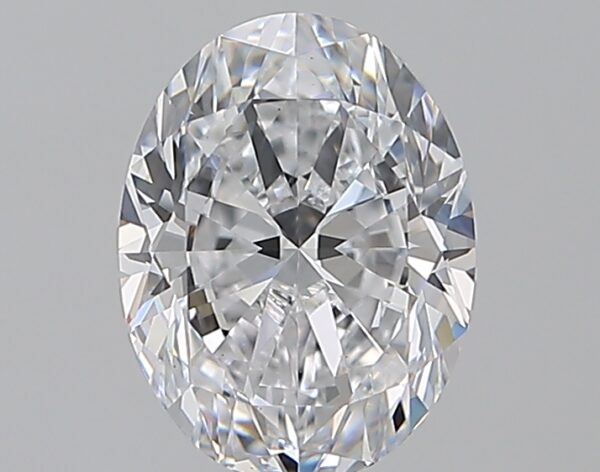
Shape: oval
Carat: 1.7
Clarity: VS1
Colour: D
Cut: VG
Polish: EX
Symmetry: EX
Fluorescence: F
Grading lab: GIA
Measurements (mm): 8.78 x 6.6 x 4.24